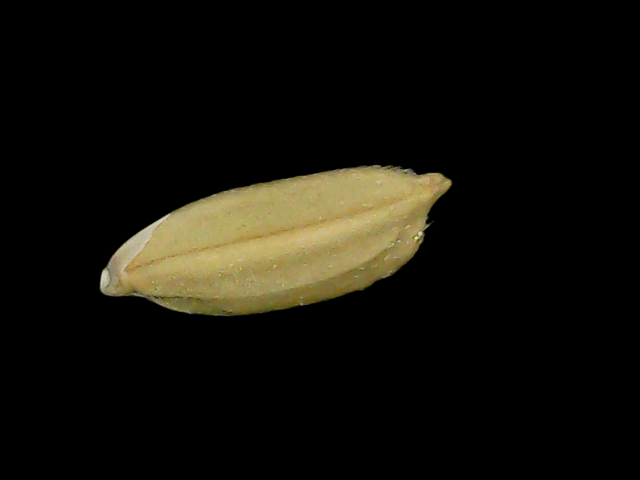
Rice variety: Bd76